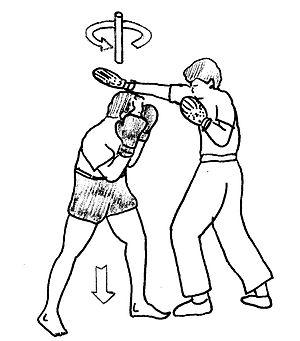
La boxe anglaise, aussi appelée le noble art, est un sport de combat dans lequel deux adversaires, de même catégorie de poids et de même sexe, se rencontrent sur un ring, munis de gants rembourrés afin de limiter le risque de coupure, et s'échangent des coups de poing, portés au visage et au buste. Le combat est divisé en intervalles de temps, les rounds, séparés par une minute de repos annoncée par une cloche où le pugiliste pourra être conseillé et soigné si besoin.
Le kick-boxing est une discipline sportive appartenant au groupe des boxes pieds-poings développée au début des années 1960 par les Américains, ou « kick-boxing américain » et parallèlement à la même époque par les Japonais, appelé « kick-boxing japonais » avec autorisation des coups de genou direct, coups de coude et projections de judo. Ce type de boxe, notamment de compétition, a été influencé par de nombreuses pratiques de combat extrême-orientales et également par les boxes occidentales, notamment la boxe anglaise et la boxe française. Pour cette dernière version, depuis les années 1990, la forme la plus médiatique est le tournoi des plus de 93 kg du K-1 World Grand Prix et le tournoi des moins de 70 kg, le K-1 World MAX. Cette pratique peut être assimilée à un art martial compte tenu de ses origines et de sa pratique très usitée dans le Monde des arts martiaux.
La boxe est un sport de combat pratiqué depuis le XVIIIᵉ siècle à un contre un, qui recourt à des frappes de percussion à l'aide de gants matelassés.